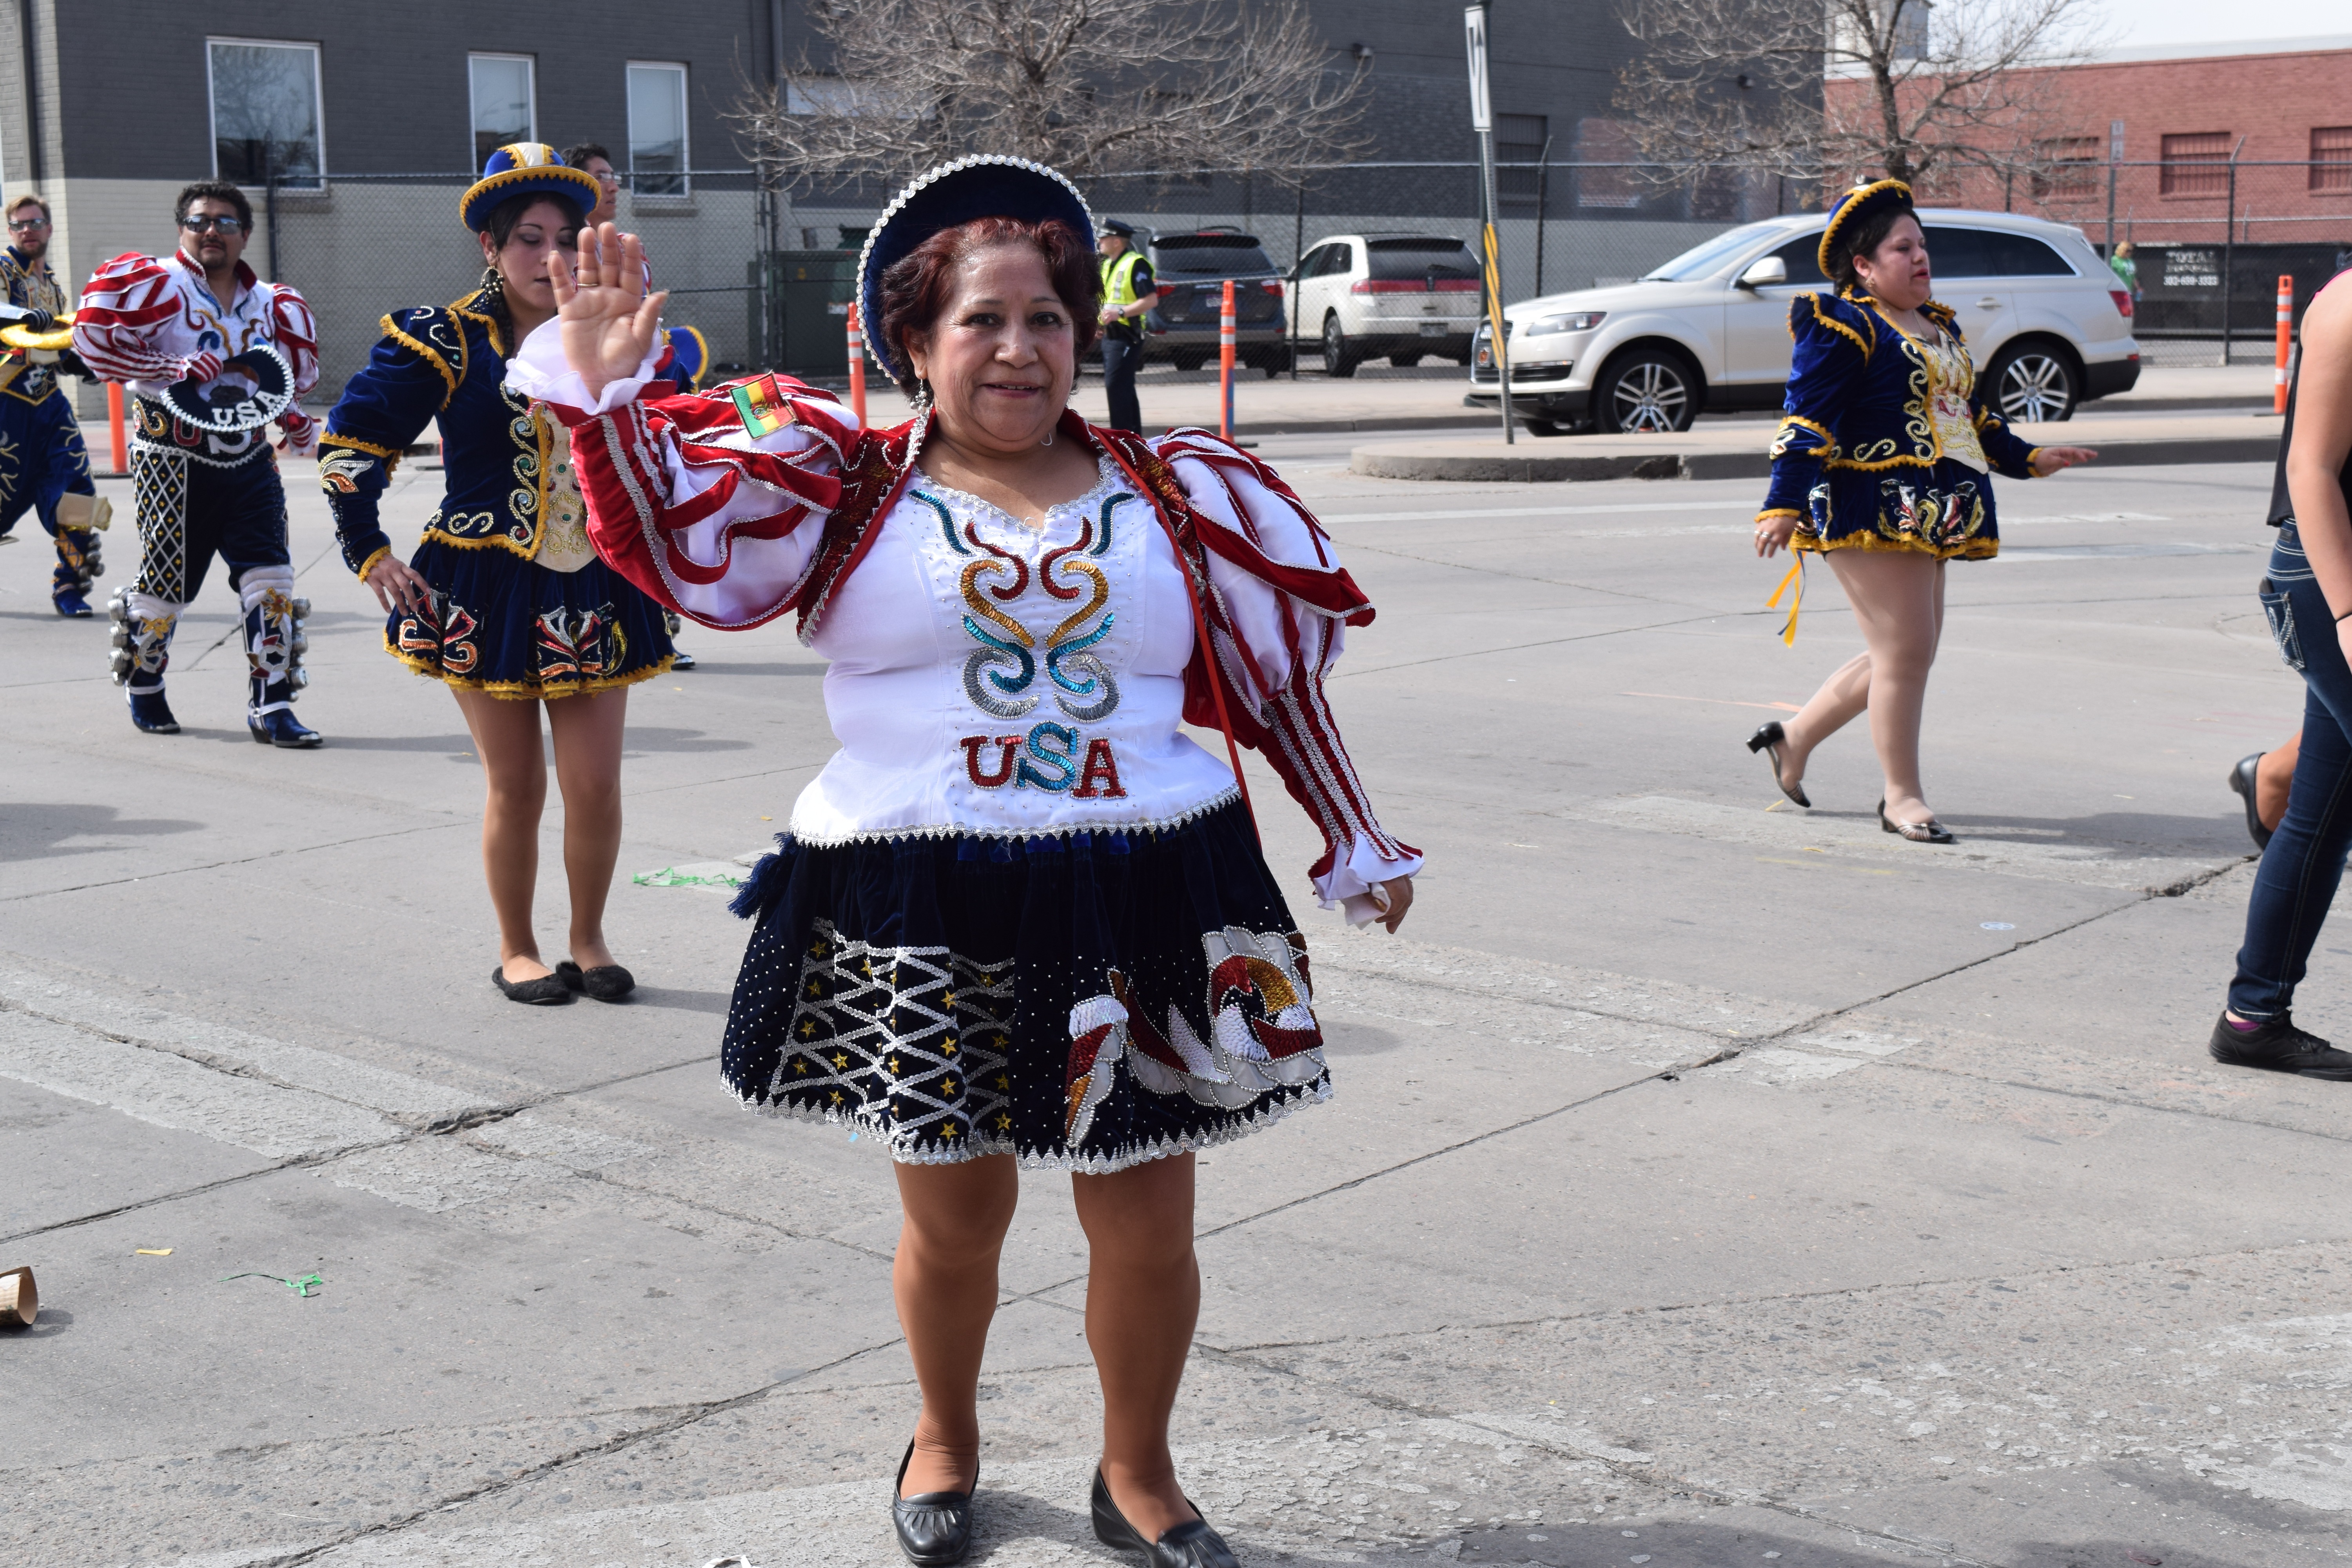
carnival, clothing, parade, festival, sports, event, costume